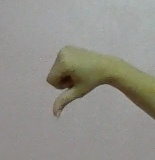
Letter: waw